Coca-Cola

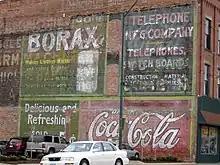
Coca-Cola ghost sign in Fort Dodge, Iowa. Older Coca-Cola ghosts behind Borax and telephone ads. April 2008.

Some Coca-Cola television commercials between 1960 through 1986 were written and produced by former Atlanta radio veteran Don Naylor (WGST 1936–1950, WAGA 1951–1959) during his career as a producer for the McCann Erickson advertising agency. Many of these early television commercials for Coca-Cola featured movie stars, sports heroes, and popular singers.